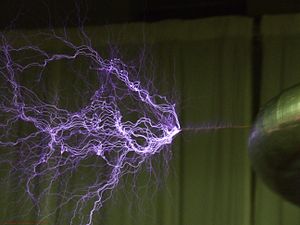
Pinch-effekt (elektrodynamik)
Z-pinch illustrerer det elektromagnetiske knibningsfænomen af plasmatråde i en elektrisk udladning fra en tesla-transformator. (Klik på billedet for at forstørre)
"En pinch-effekt, elektromagnetisk indsnøringseffekt, elektromagnetisk sammensnøringseffekt eller elektromagnetisk knibningsfænomen er kompressionen af en elektrisk ledende tråd af magnetiske kræfter. Lederen er typisk et plasma, men kunne også være et faststof eller flydende metal. I en z-pinch, er den elektriske strøm aksial og magnetfeltet azimutalt; i en theta-pinch strømmen azimutal og magnetfeltet er aksialt. Fænomenet benævnes også som et ""Bennett-pinch"", ""elektromagnetisk-pinch"", ""magnetisk-pinch"", ""pinch-effekt"" eller ""plasma-pinch"".